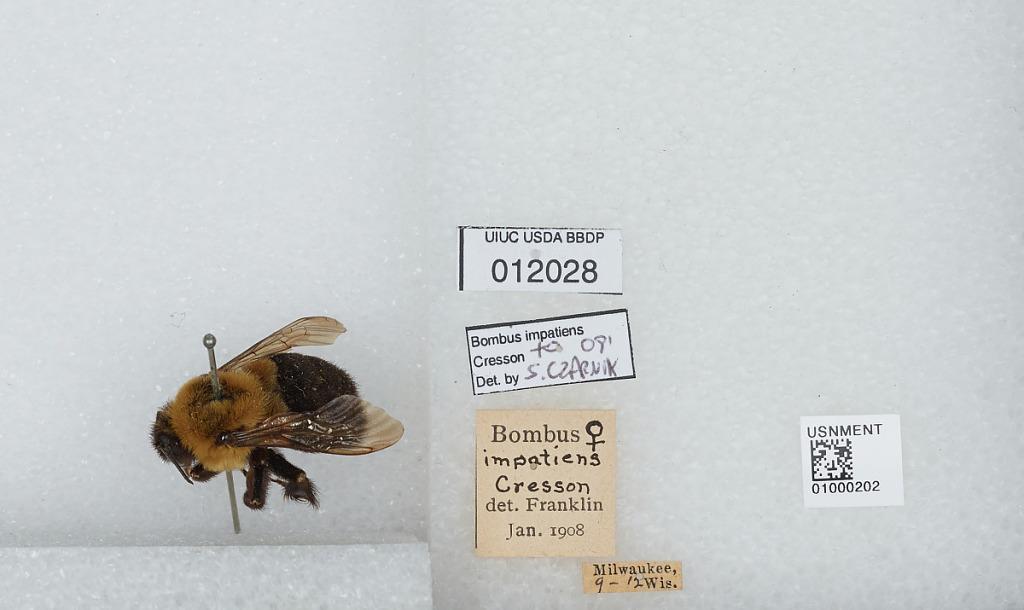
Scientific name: Bombus (Pyrobombus) impatiens Cresson
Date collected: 1912-9-
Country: United States
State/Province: Wisconsin
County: Milwaukee
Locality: Milwaukee
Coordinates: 43.05, -87.95
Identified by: Czarnik, S.